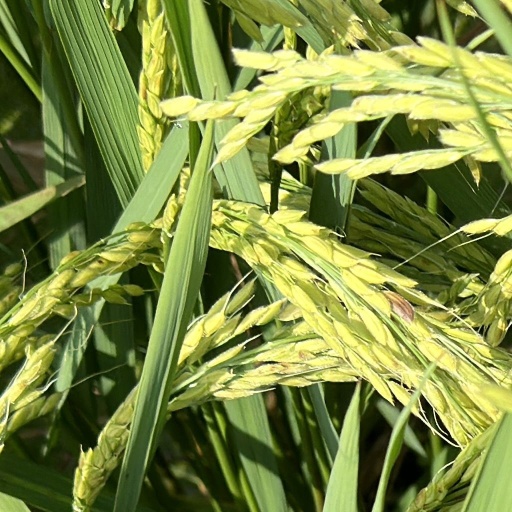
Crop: rice